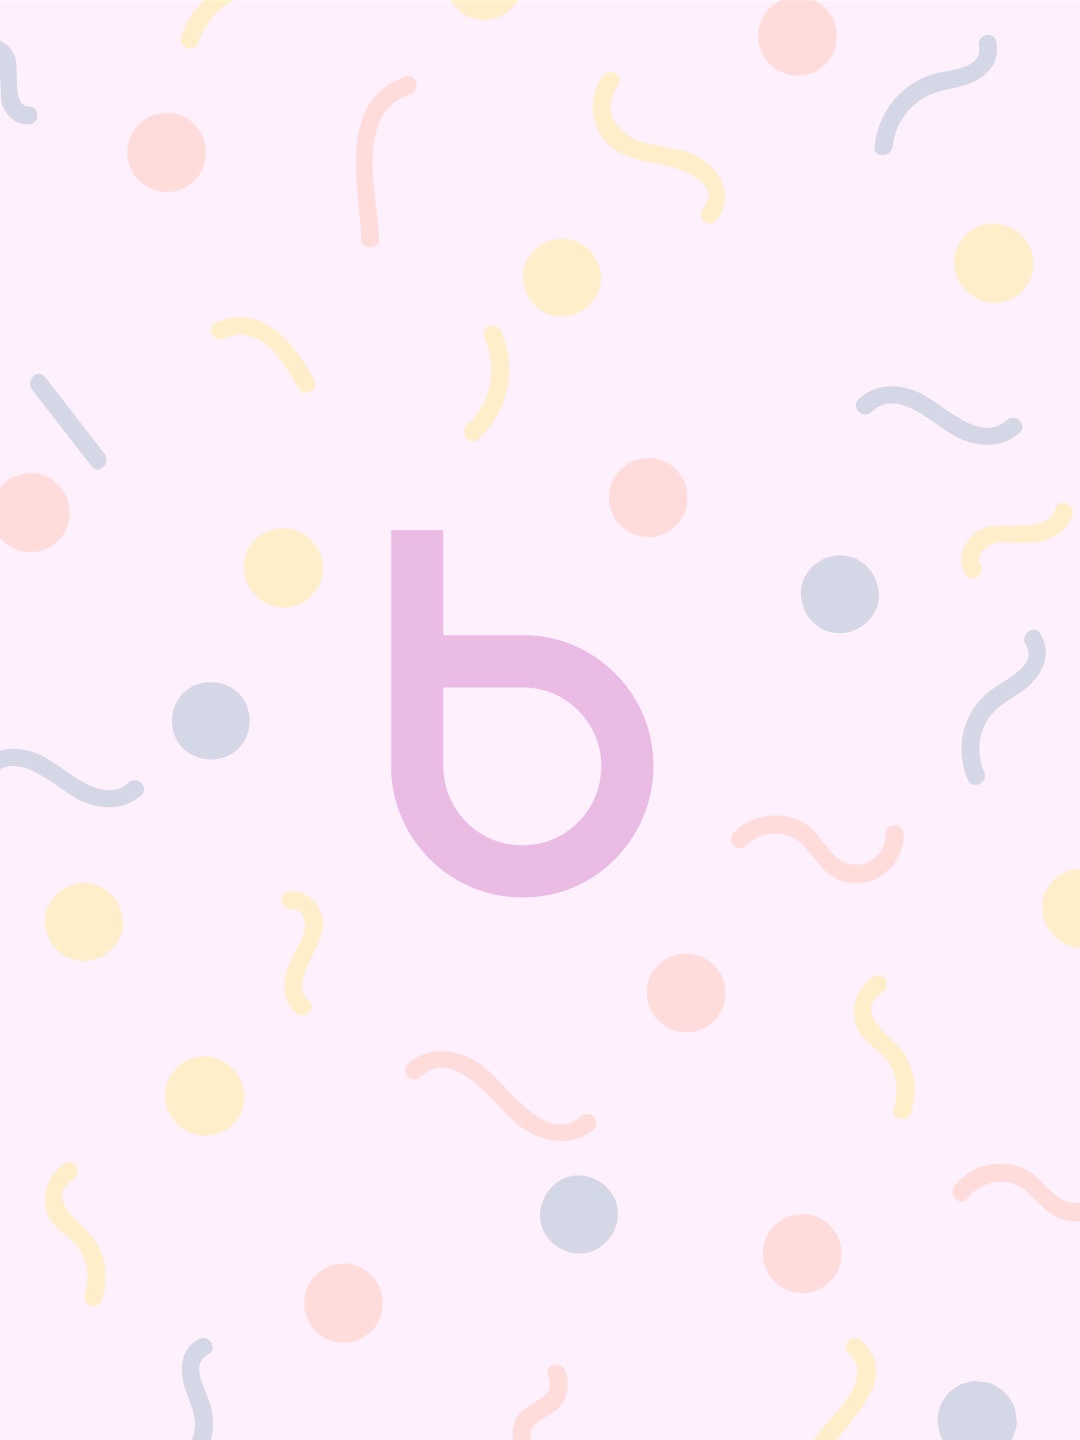
PUCK CREAM CHEESE SPREAD JAR 240G
PUCK CREAM CHEESE SPREAD JAR 240G
Brand: Village Grocer - 1st Avenue
Category: Food, Beverages & Tobacco > Food Items > Dips & Spreads > Cream Cheese